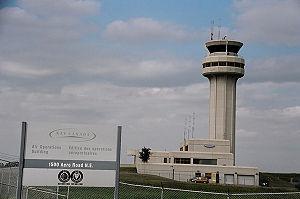
L'Aéroport International de Calgary, est situé à Calgary dans la province de l'Alberta au Canada.